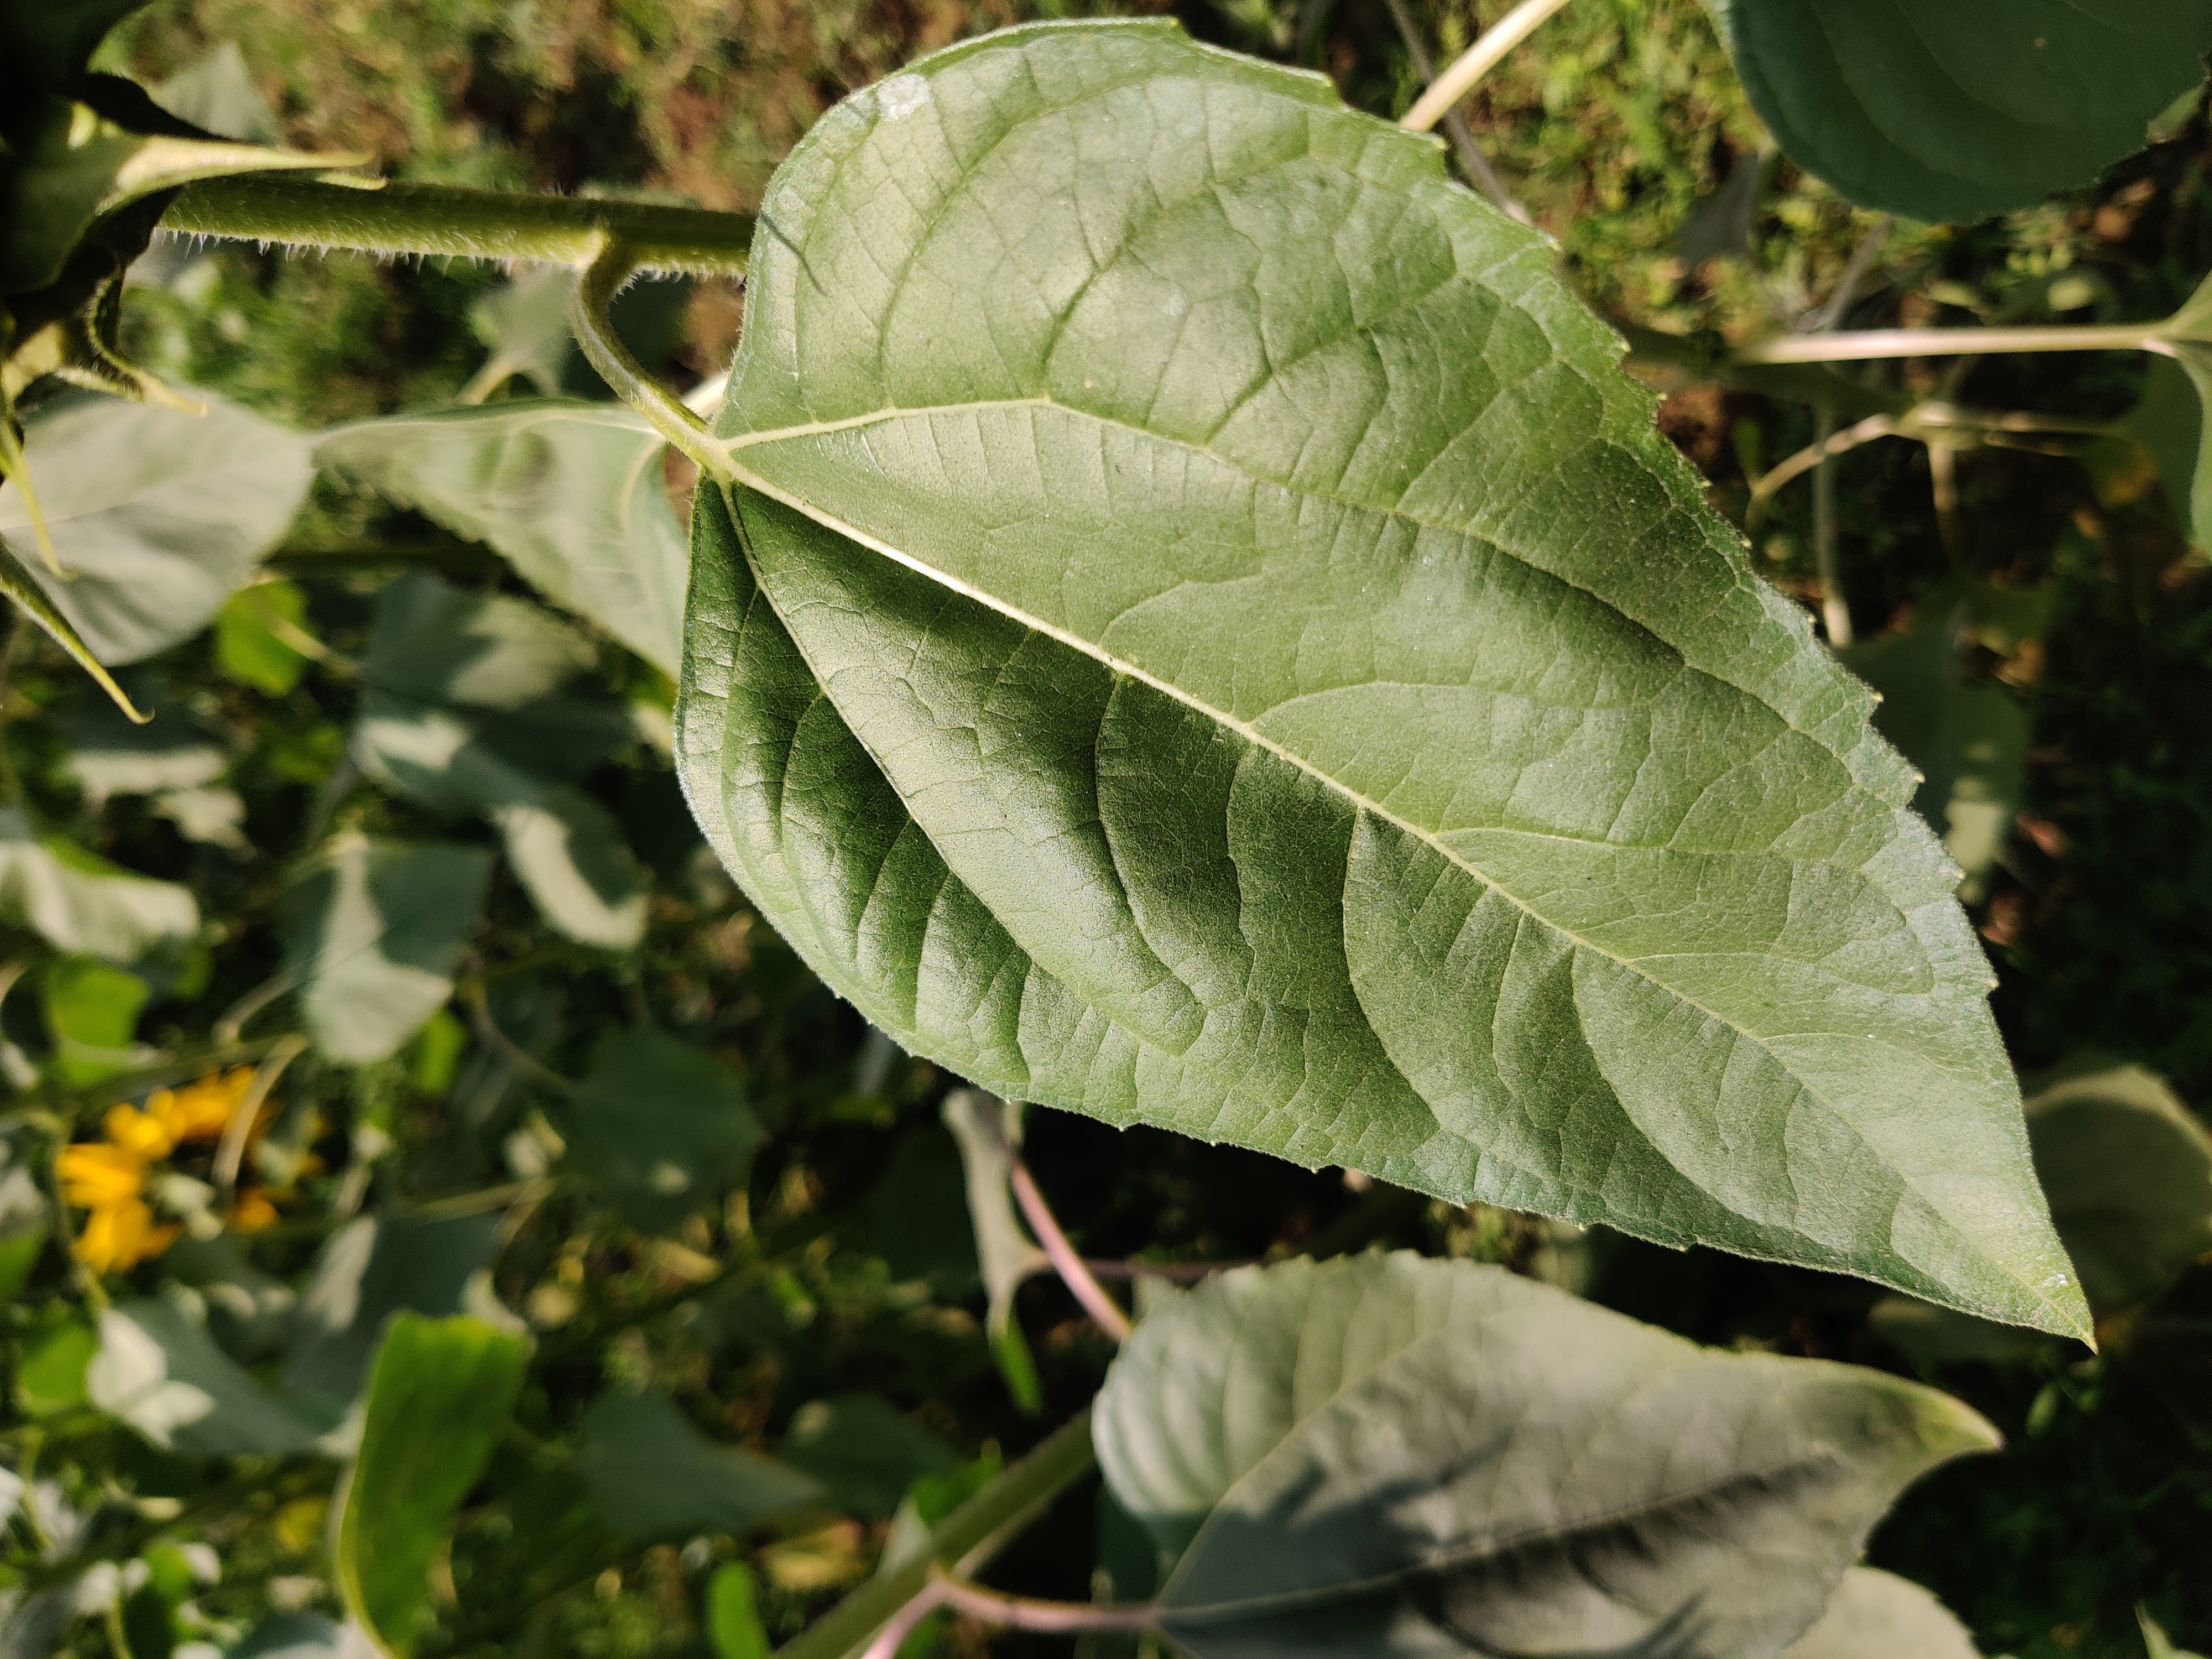
Label: Fresh_leaf